Loughborough College

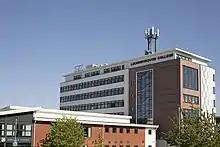
Loughborough College S Block building

Loughborough College offers many FE courses for school leavers and adult learners. It has a large sixth-form centre that provides A-levels in subjects from sciences and humanities to art. The college has also been an early adopter of T Levels (the two-year technical programmes introduced in England), with courses in areas like digital production, engineering, business, education, and health.